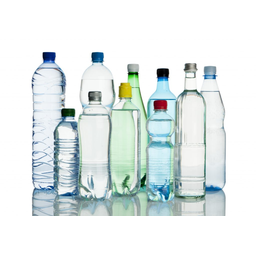
Label: bottles